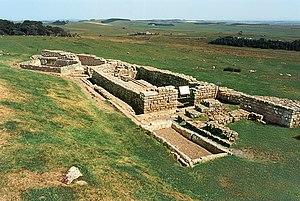
La collecte des eaux de pluie est une pratique de plus en plus importante au Royaume-Uni, en particulier dans le sud-est de l'Angleterre, où il y a moins d'eau disponible par personne que dans de nombreux pays méditerranéens. La collecte de l'eau de pluie au Royaume-Uni est à la fois une technique traditionnelle et revitalisée, pour la collecte de l'eau à usage domestique. Cette eau est généralement utilisée à des fins non hygiéniques comme l'arrosage des jardins, le rinçage des toilettes et le lavage des vêtements. Il y a une demande croissante pour de plus grands systèmes de réservoir recueillant entre 1000 et 7500 litres d'eau. Les deux utilisations principales de l'eau de pluie récoltée sont les utilisations botaniques, comme le jardinage, l'irrigation des plantes, et les usages domestiques, toilettes à chasse d'eau et machines à laver. L'eau de pluie est presque toujours collectée à même le toit, puis filtrée à l'aide d'un filtre fixé au tuyau de descente, un filtre à panier fin ou des systèmes plus coûteux comme des filtres autonettoyants placés dans un réservoir souterrain.
Le fort romain de Housesteads sont les ruines d'un fort auxiliaire sur le mur d'Hadrien situé à Housesteads dans la paroisse civile de Bardon Mill dans le Northumberland, en Angleterre, au sud de Broomlee Lough. Le fort a été construit en pierre autour de l'an 124 après JC, peu de temps après le début, en l'an 122, de la construction du mur, alors que la zone faisait partie de la province romaine de Britannia. Son nom comporte de nombreuses variantes, ainsi Vercovicium, Borcovicus, Borcovicium, et Velurtion. Le nom d'une ferme du XVIIIᵉ siècle, la ferme Housesteads, est à l'origine de la dénomimation moderne. Le site est la propriété du National Trust et est confié à l'English Heritage. Les trouvailles archéologiques peuvent être vues dans le musée de site, dans le musée de Chesters/Cilurnum, et dans le Museum of Antiquities à Newcastle upon Tyne.
Cet article porte sur les forts et autres structures du mur d'Hadrien, système de fortifications fait de pierre et de terre et édifié de 122 à environ 128 dans l'ancienne province romaine de Bretagne, aujourd'hui en Cumbria et Northumberland dans le nord de l'Angleterre.